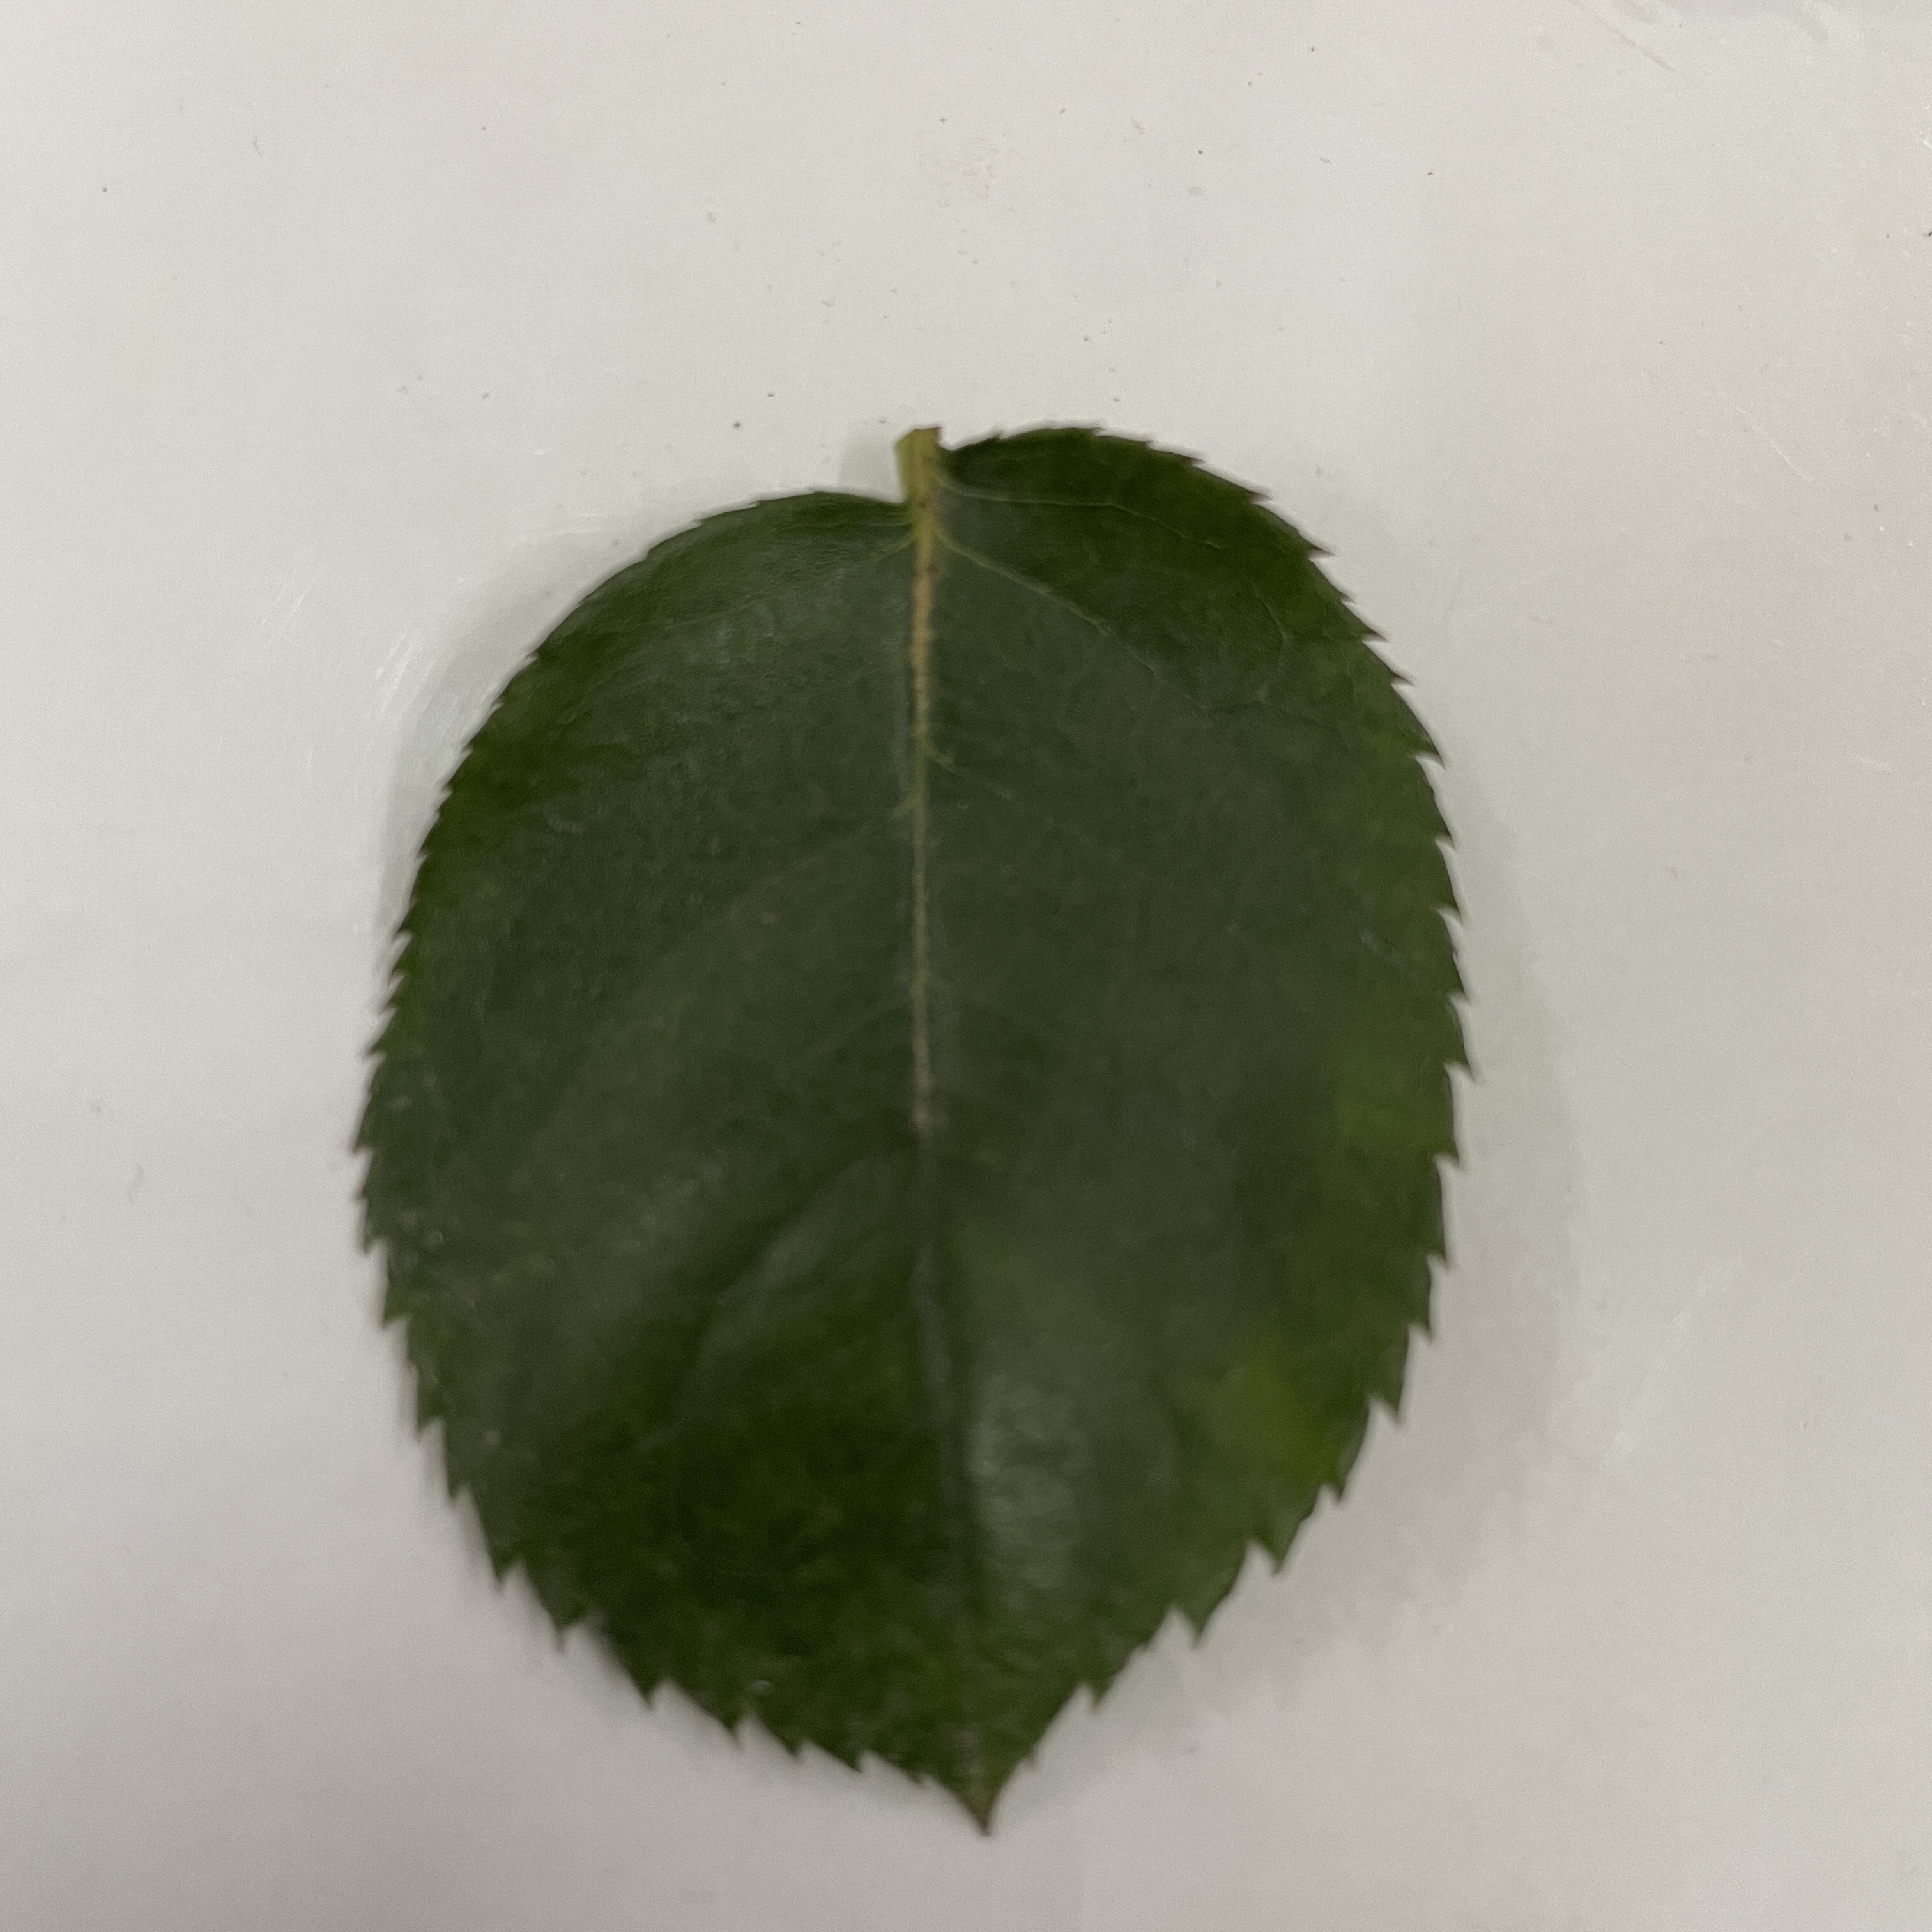
Label: Healthy Leaf